Quentin Roosevelt

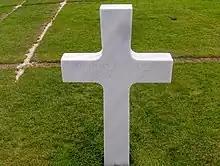
Quentin Roosevelt's grave in the Normandy American Cemetery

The engineer regiment of the division that had retaken Chamery marked the spot where the airplane fell, and raised a cross at the grave with the inscription